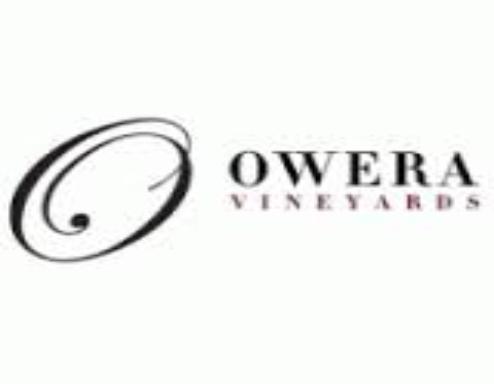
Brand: Beaulieu
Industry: Food